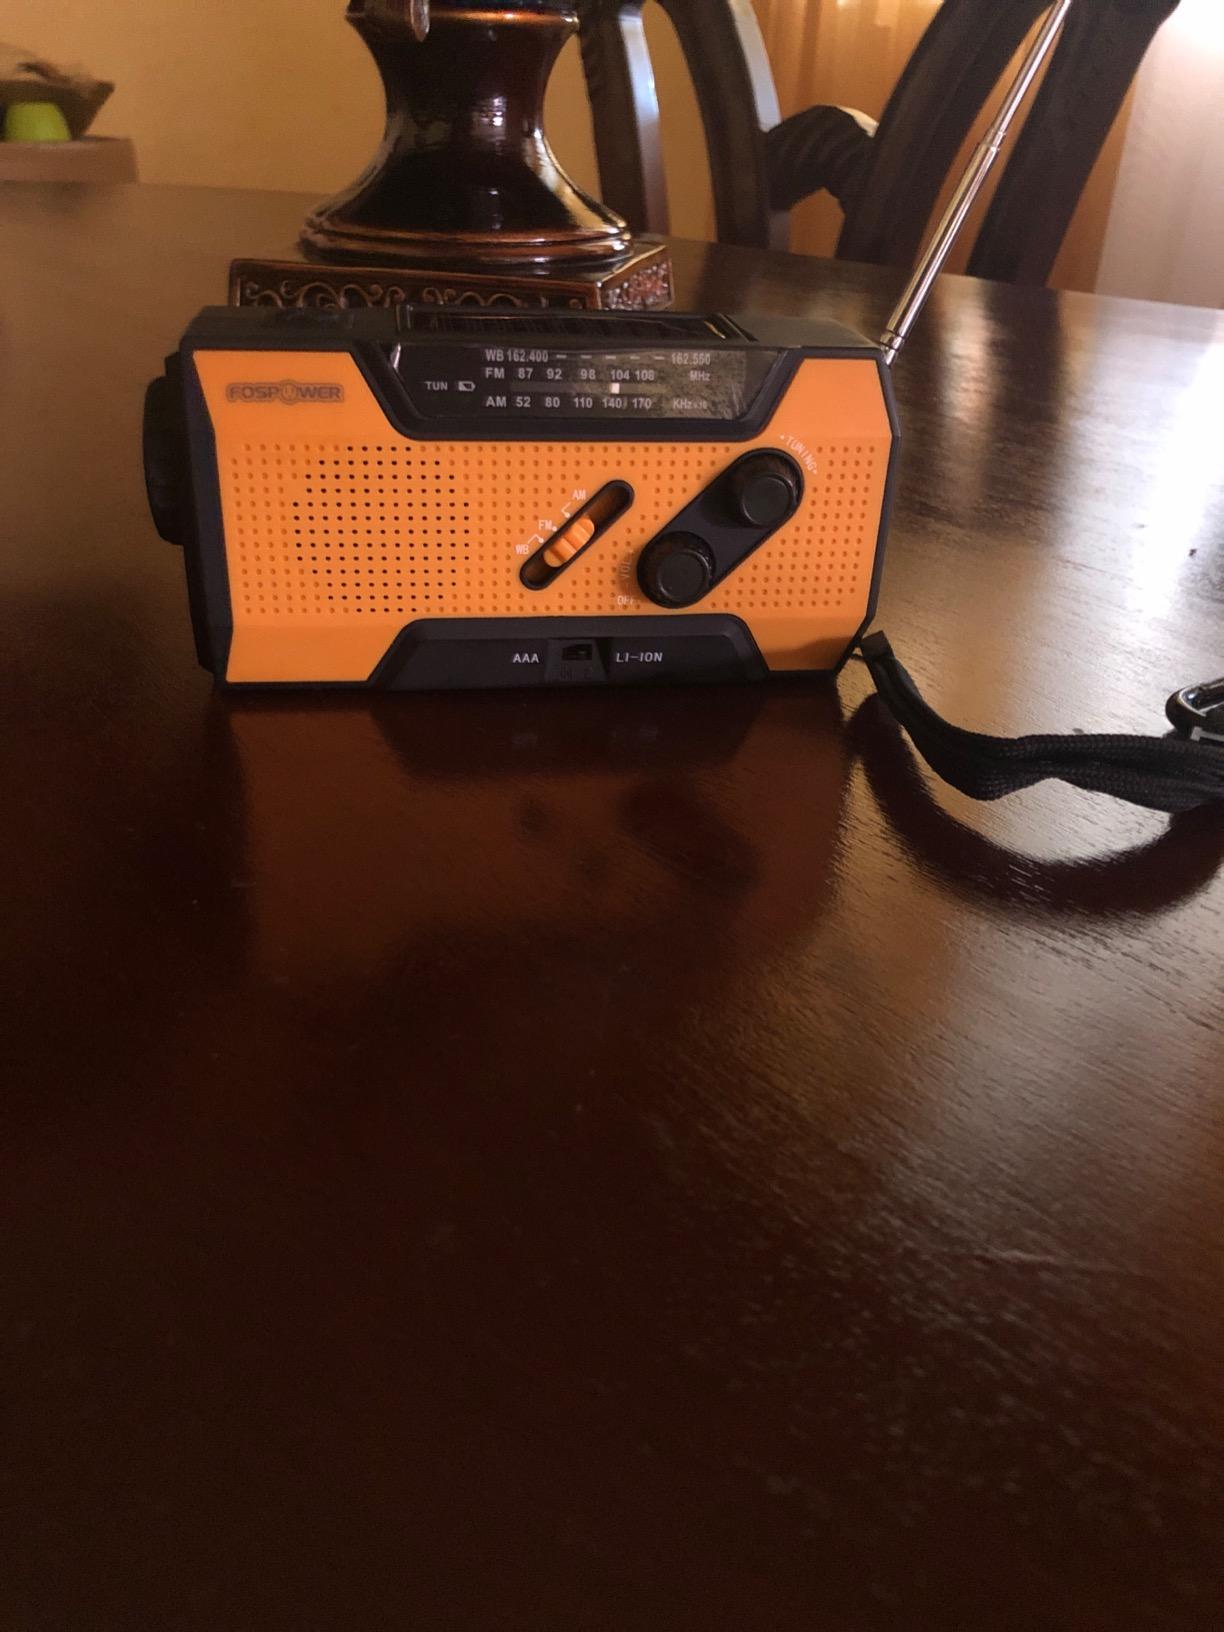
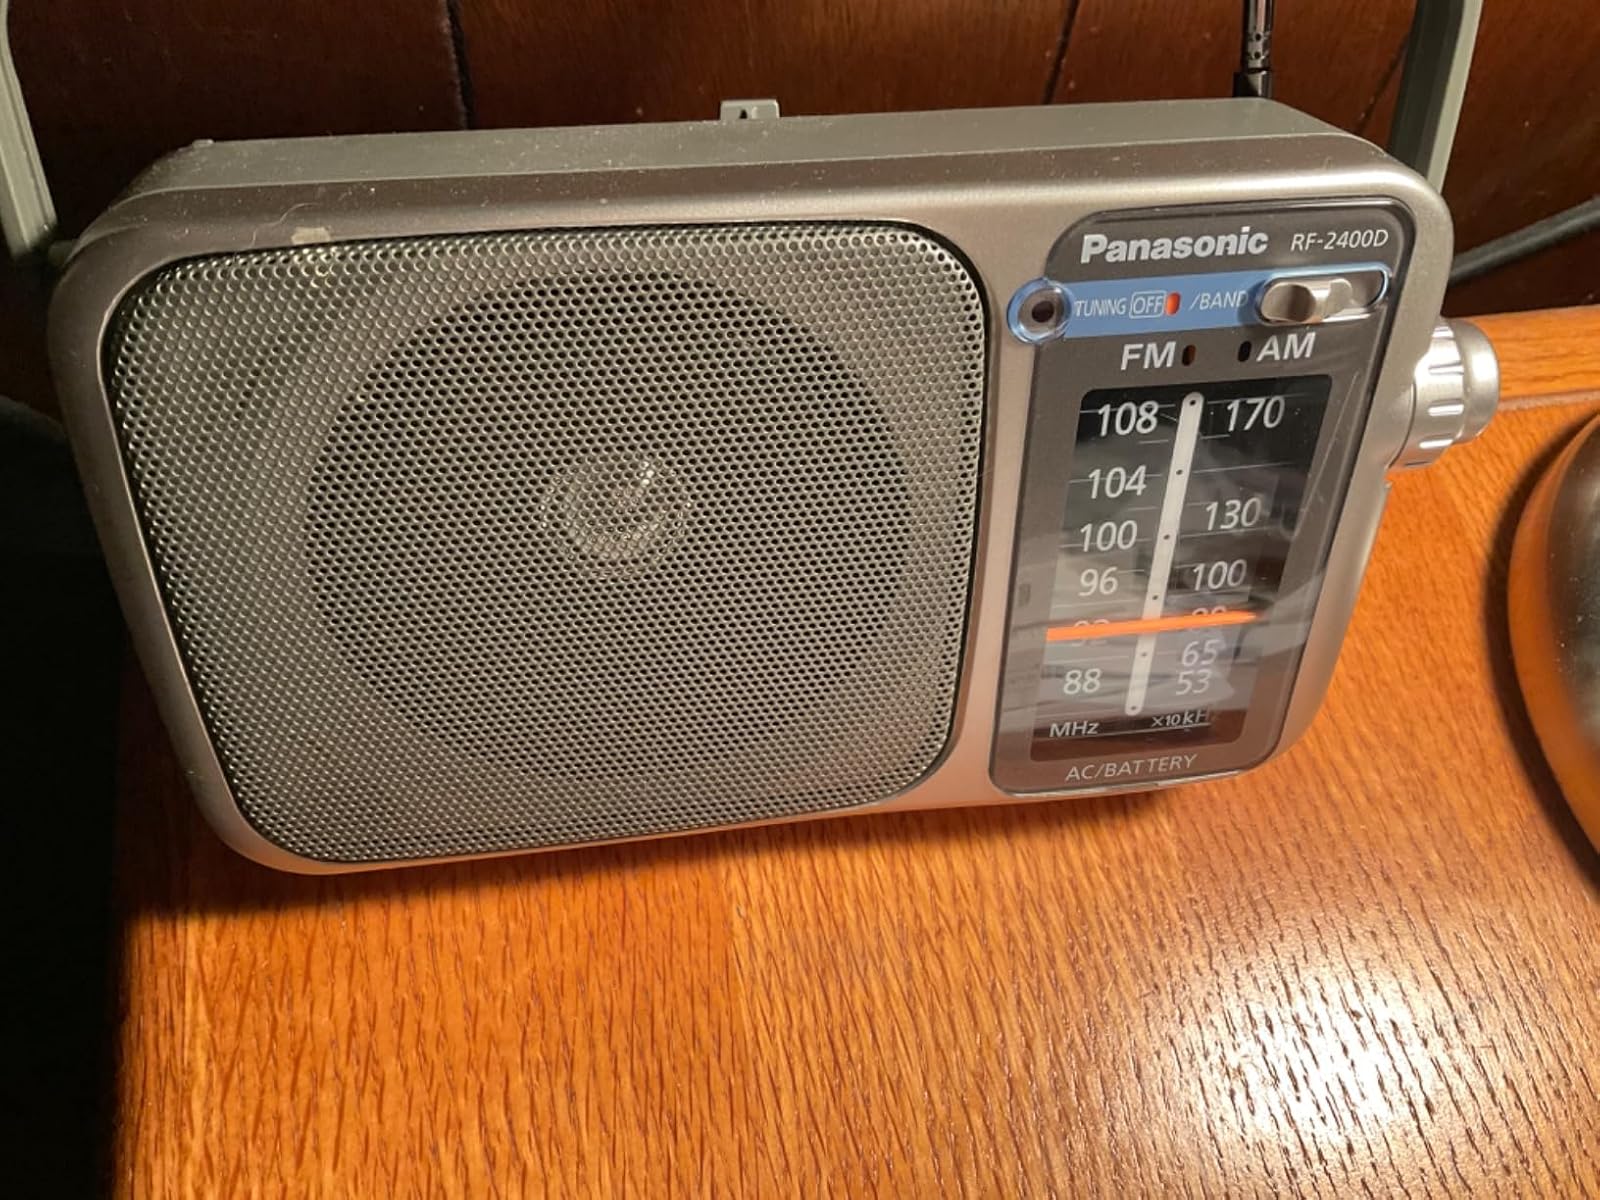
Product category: radio
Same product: no